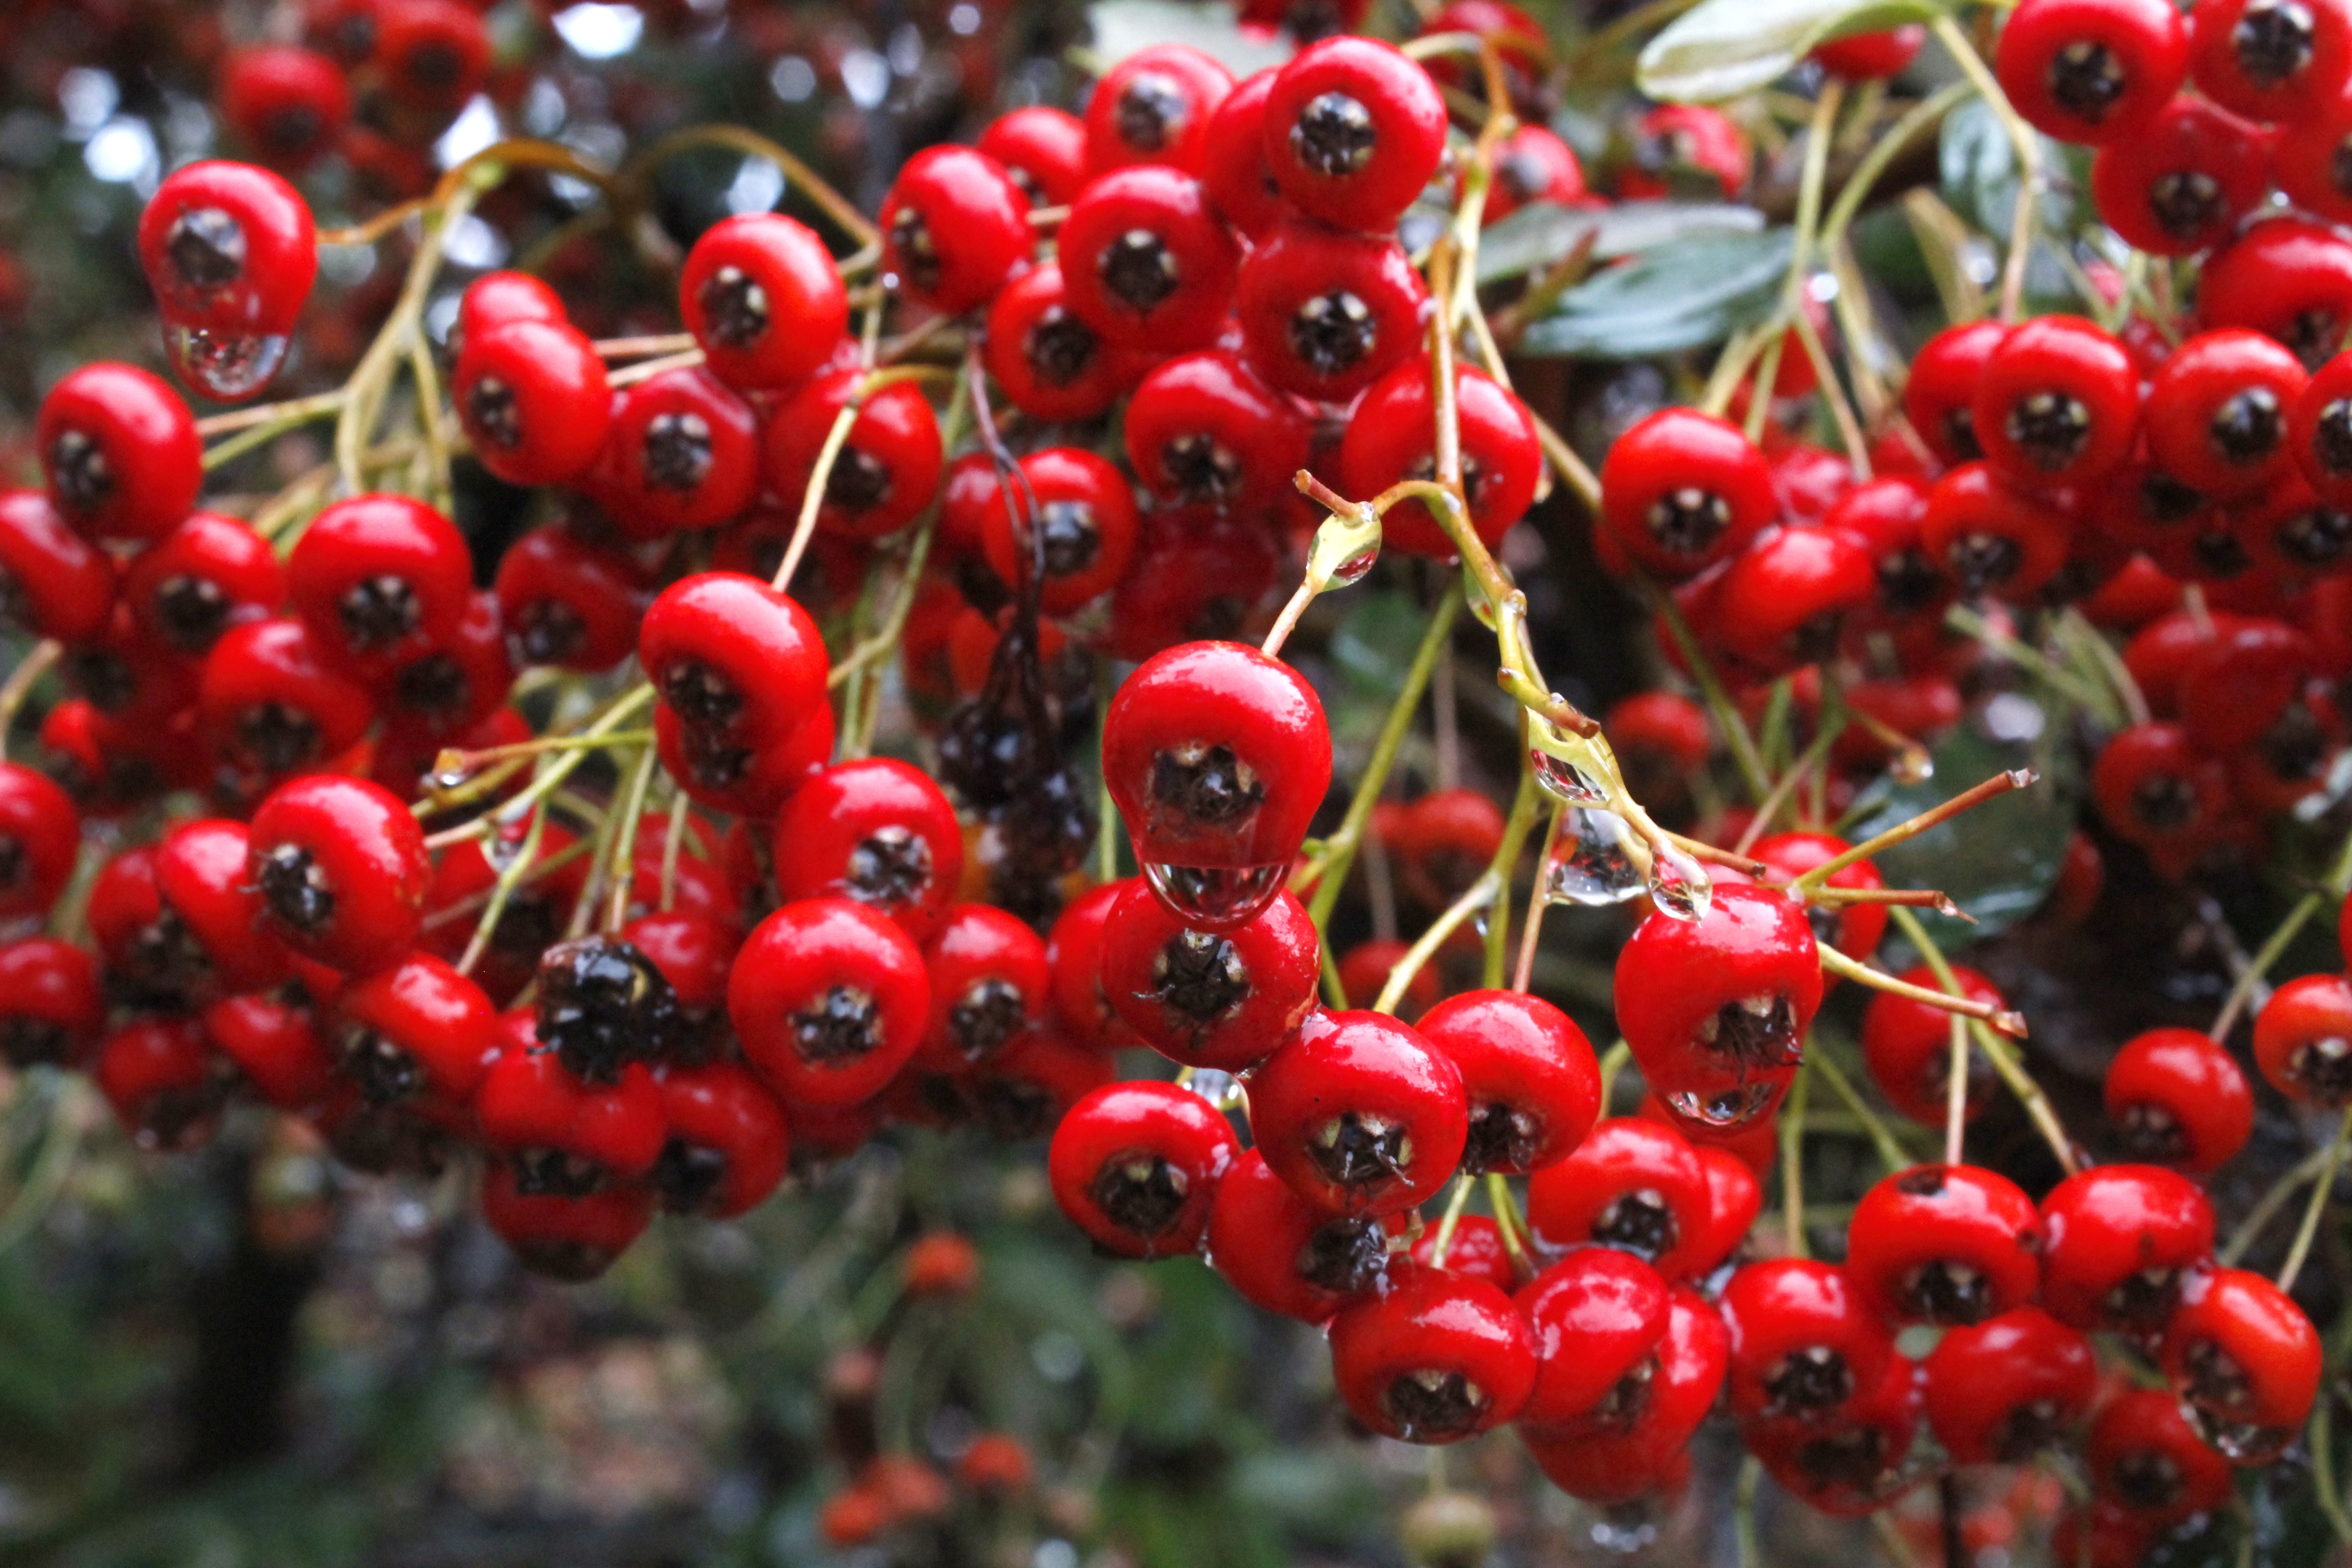
fruit, red, healthy, organic, natural, summer, nature, berry, strawberry, juicy, color, vegetarian, nutrition, delicious, eating, plant, colorful, season